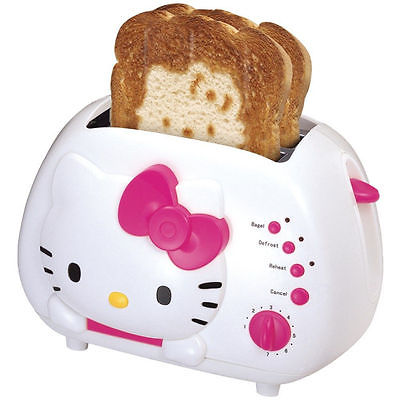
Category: toaster